Antara Dev Sen

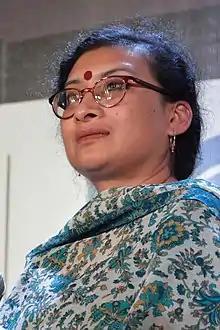
Sen at the Kolkata Literary Meet 2013

Antara was born in Cambridge, England and did her schooling in Delhi and later in Kolkata and higher education in India (Kolkata) and United States. Sen also studied at Jadavpur University, Calcutta, Smith College in Massachusetts, U.S. and at Harvard University.